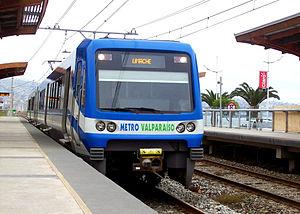
Le métro de Valparaíso, également dénommé Merval, est un réseau de métropolitain de la ville de Valparaíso, seconde ville du Chili. Le réseau comporte une seule ligne qui dessert 20 stations sur 43 kilomètres de longueur. Exploité par Metro Regional de Valparaíso S.A., filiale de l'Empresa de los Ferrocarriles del Estado, il a été inauguré le 23 novembre 2005 par le président chilien Ricardo Lagos.
La famille des Alstom X'Trapolis est une famille de matériel roulant ferroviaire développée par Alstom pour les transports suburbains. Seule la version électrique est fabriquée, deux modèles sont actuellement proposés.